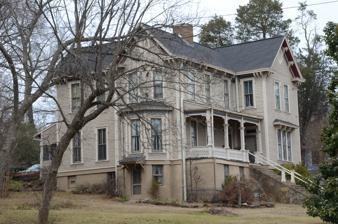
Building: Pennington House (Clarksville, Arkansas)
Country: United States of America
Year built: 1888
Historic house in Arkansas, United States United States historic place Pennington House U.S. National Register of Historic Places Location in Arkansas Show map of Arkansas Location in United States Show map of the United States Location 317 Johnson St., Clarksville, Arkansas Coordinates 35°28′23″N 93°28′9″W / 35.47306°N 93.46917°W / 35.47306; -93.46917 Area 1.4 acres (0.57 ha) Built 1888 ( 1888 ) Architectural style Italianate NRHP reference No. 94001416 Added to NRHP December 1, 1994 The Pennington House is a historic house at 317 Johnson Street in Clarksville, Arkansas .  It is a 2 + 1 ⁄ 2 -story wood-frame structure, with a complex cross-gabled plan, weatherboard siding, and a stuccoed brick foundation.  It has an eclectic blend of Italianate and Folk Victorian features, including paired brackets in its eaves, moulded hoods over its sash windows, and a decorated porch.  The house was built in 1888-89 by B.D. Pennington. The house was listed on the National Register of Historic Places in 1994. See also National Register of Historic Places listings in Johnson County, Arkansas References